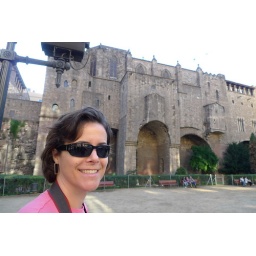
Kathy in front of Roman building and wall